Bart Schneemann

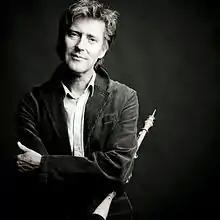
Bart Schneemann

Bart Schneemann (born 1954, in Melbourne) is a Dutch oboist, conductor, teacher and artistic director for the Netherlands Wind Ensemble. In 1977 he graduated from the Conservatory in Amsterdam. From 1976 to 1996, he was the first chair oboist in the Radio Filharmonisch Orkest and the Rotterdam Philharmonic Orchestra. He retired from playing in the orchestra to put all his time towards his solo career and his activities in the Netherlands Wind Ensemble. Schneemann plays a wide repertoire in various formations, ranging from older music (on modern oboe and classical/baroque oboe) to contemporary music. Many composers have written music especially for him, including Tristan Keuris, Wolfgang Rihm, John Zorn, Gia Kantsjeli, Kevin Volans, George Crumb, György Kurtág and Jacob ter Veldhuis. He performed solos in various orchestras conducted by, among others: Valeri Gergiev, Edo de Waart, Ernest Bour, Lev Markiz, Frans Brüggen, Roy Goodman and Ton Koopman. Schneeman also conducted the National Youth Orchestra, the Amsterdam Sinfonietta, the Brabant Orchestra and the North Netherlands Symphony Orchestra. As a soloist, conductor and in his capacity in the Netherlands Wind Ensemble, he is often asked for stage performances in all kinds of festivals and events worldwide. Schneemann is a professor at Royal Conservatory of The Hague.